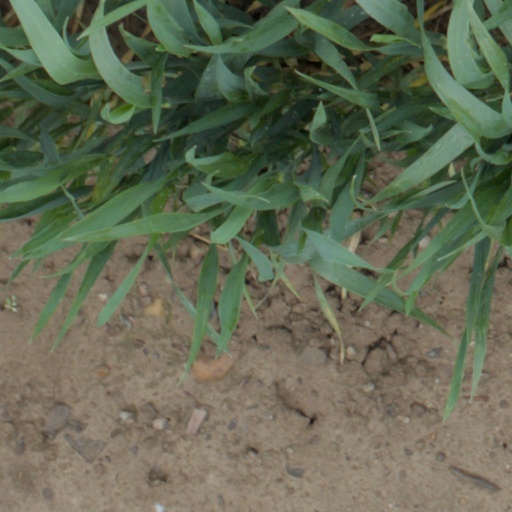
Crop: wheat